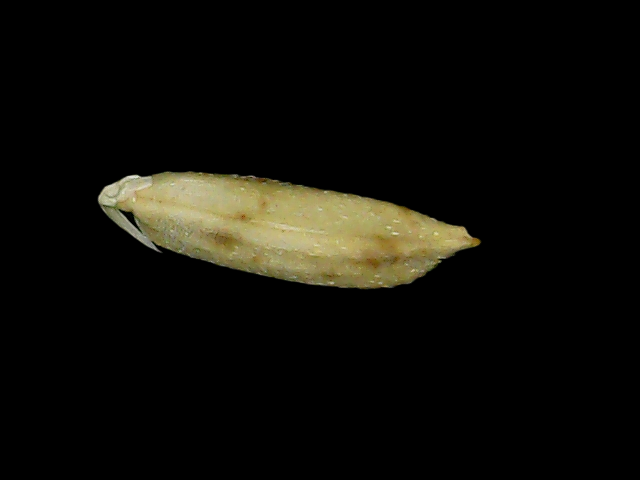
Rice variety: Bd49